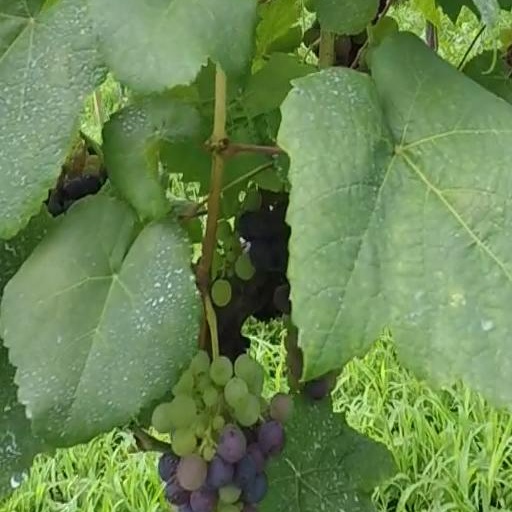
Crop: grape